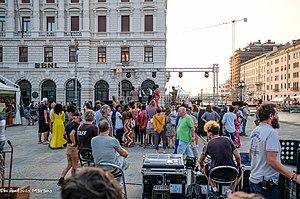
Tolo Tolo est une comédie italienne écrite et réalisée par Checco Zalone et sortie le 1ᵉʳ janvier 2020 en Italie. Le film a réuni 6 666 244 spectateurs dans les salles avant que les cinémas italiens ne ferment le 8 mars 2020 par mesure de confinement.